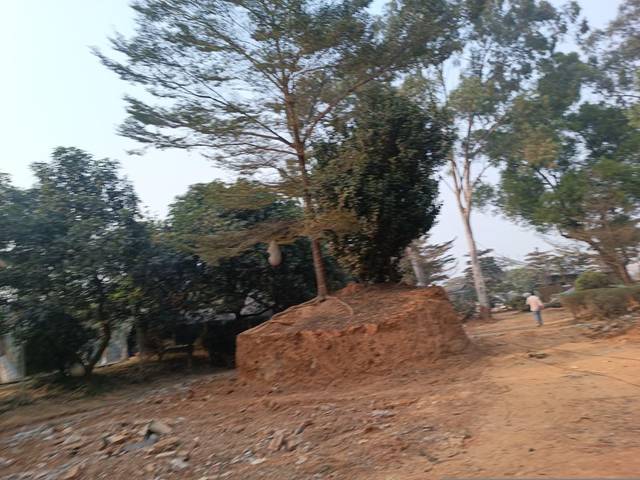
Region: Bangladesh
Coordinates: 23.778, 90.3816